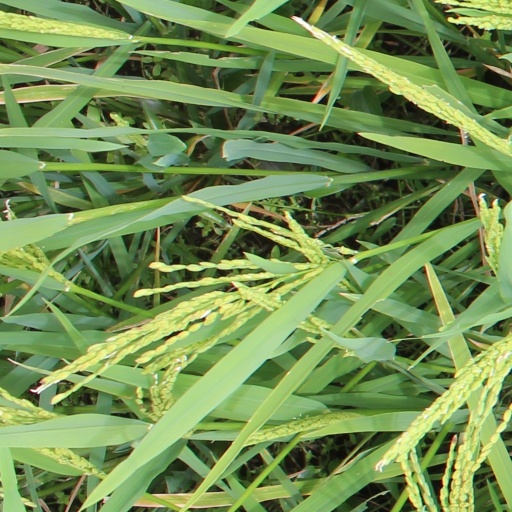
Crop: rice